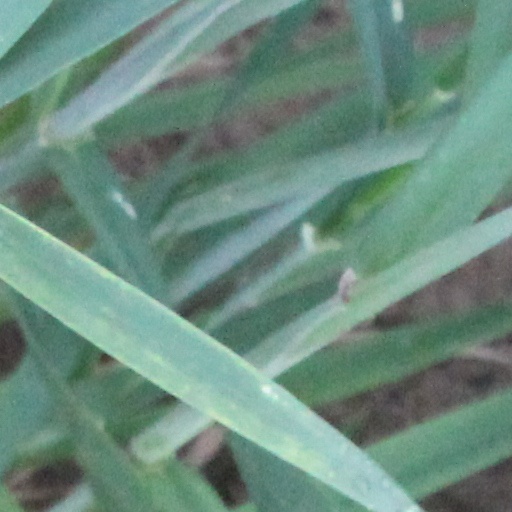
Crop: wheat